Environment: real
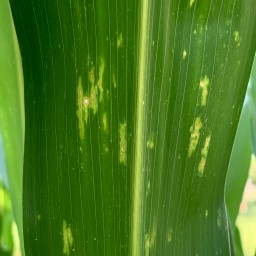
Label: lethal_necrosis